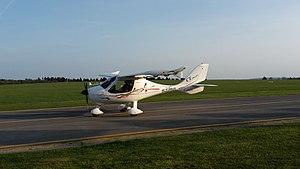
ULM Air Evasion - EBSH
L'aérodrome de Saint-Hubert est un aérodrome belge situé à Saint-Hubert, en province de Luxembourg dans la Région wallonne. Il est essentiellement dévolu aux loisirs aériens, particulièrement le vol à voile dont il héberge le Centre national, mais aussi l'aviation légère et de tourisme, l'apprentissage du pilotage en avion, ULM, hélicoptères et aérostats.